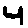
Label: 4